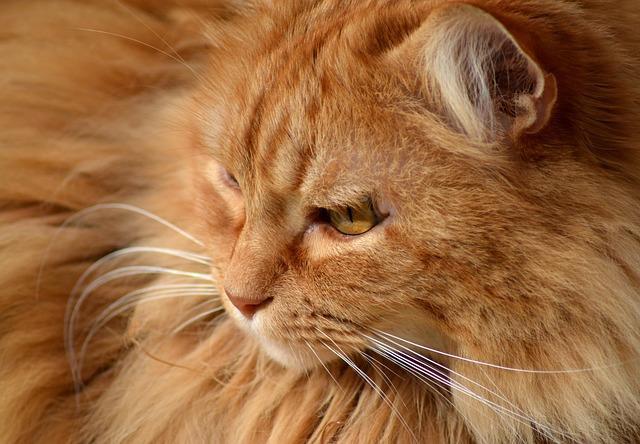
cat